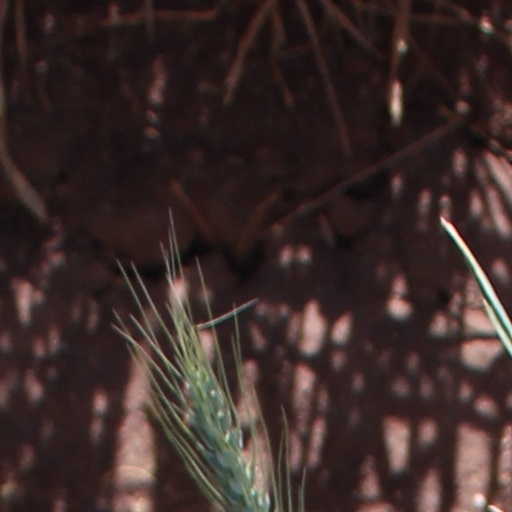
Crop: wheat